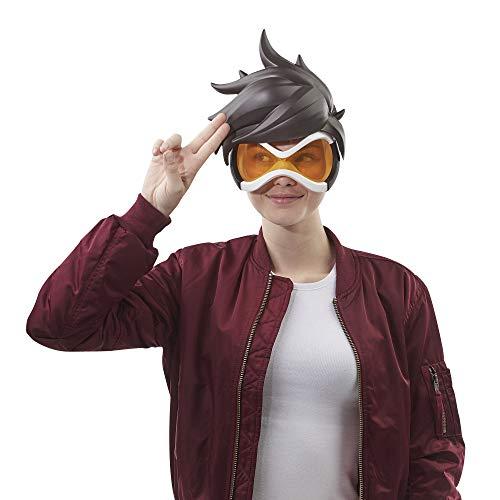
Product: Hasbro Overwatch Tracer Roleplay Mask with Removable Hair Accessory - Blizzard Video Game Characters
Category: Toys & Games | Dress Up & Pretend Play
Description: Premium adult tracer mask: with this premium adult tracer roleplay mask, collectors, and fans can imagine getting into costume to recreate favorite moments from Overwatch, the hit video game by Blizzard.
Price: $10.47
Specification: ProductDimensions:5x9x12.5inches|ItemWeight:13.6ounces|ShippingWeight:13.6ounces(Viewshippingratesandpolicies)|ASIN:B07Q2MWF7N|Itemmodelnumber:E6882|Manufacturerrecommendedage:14yearsandup